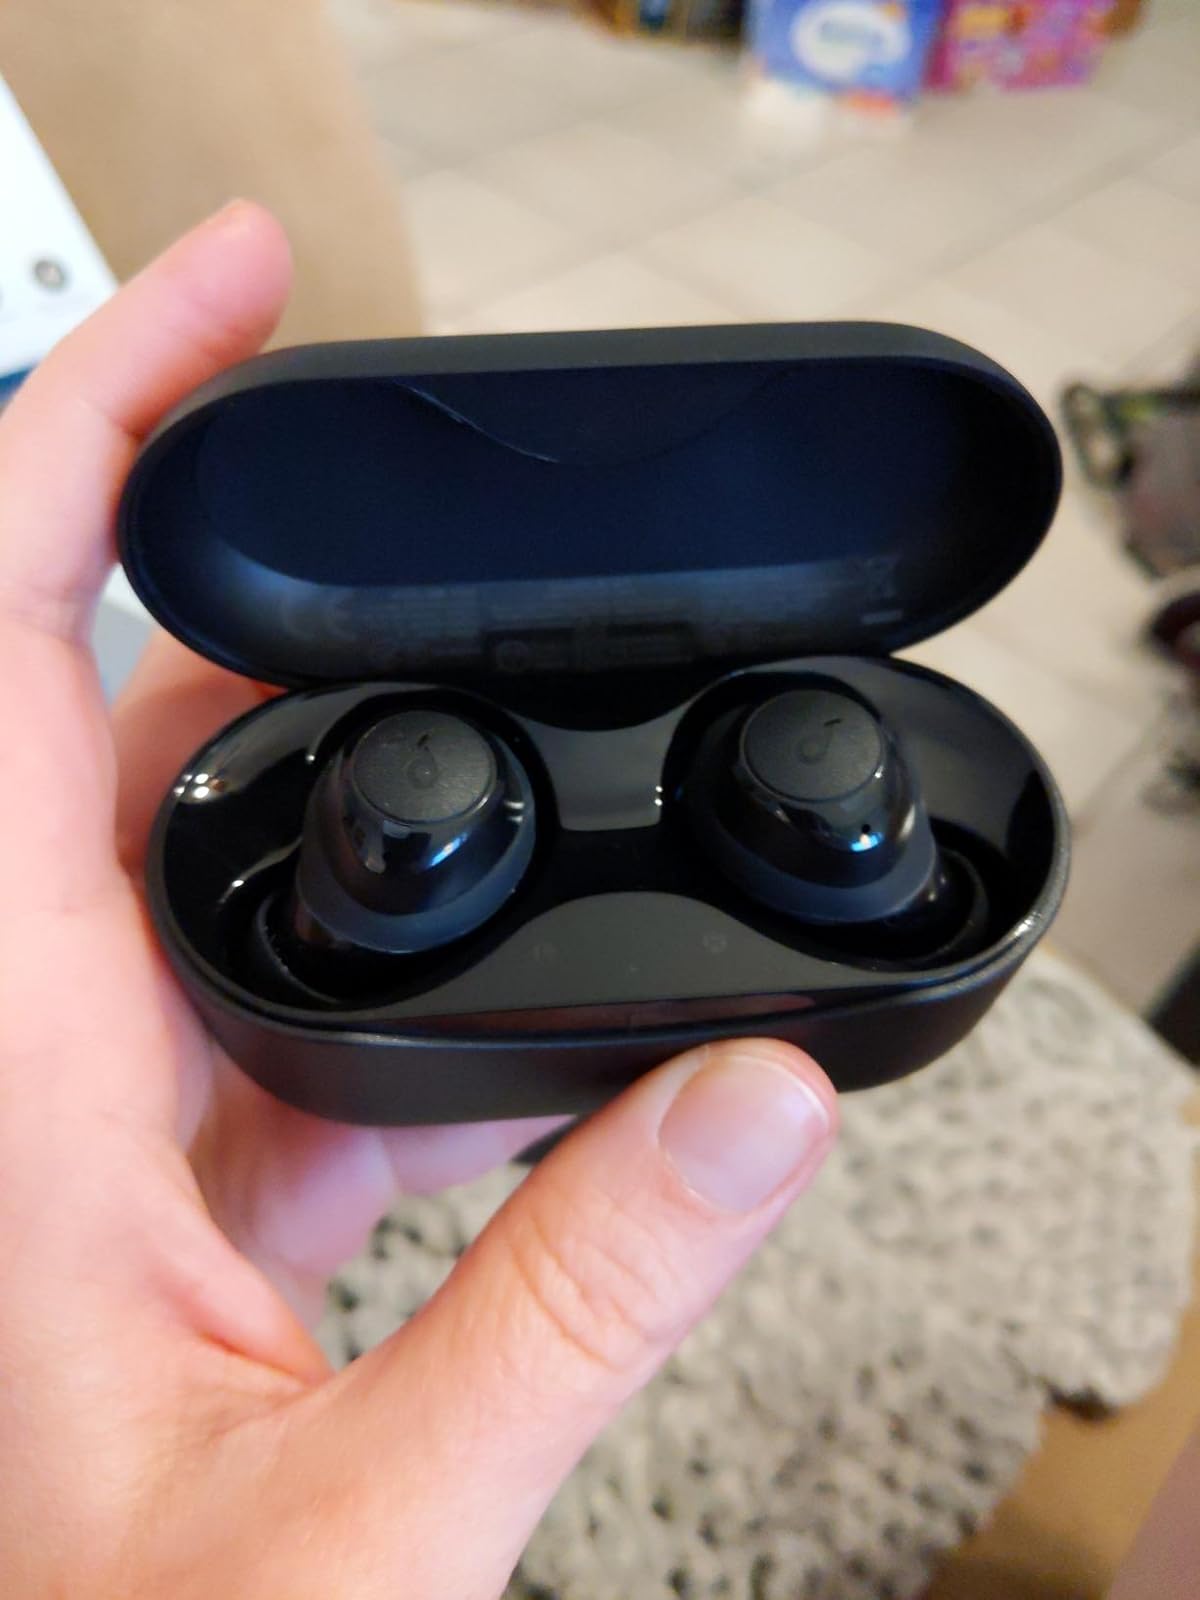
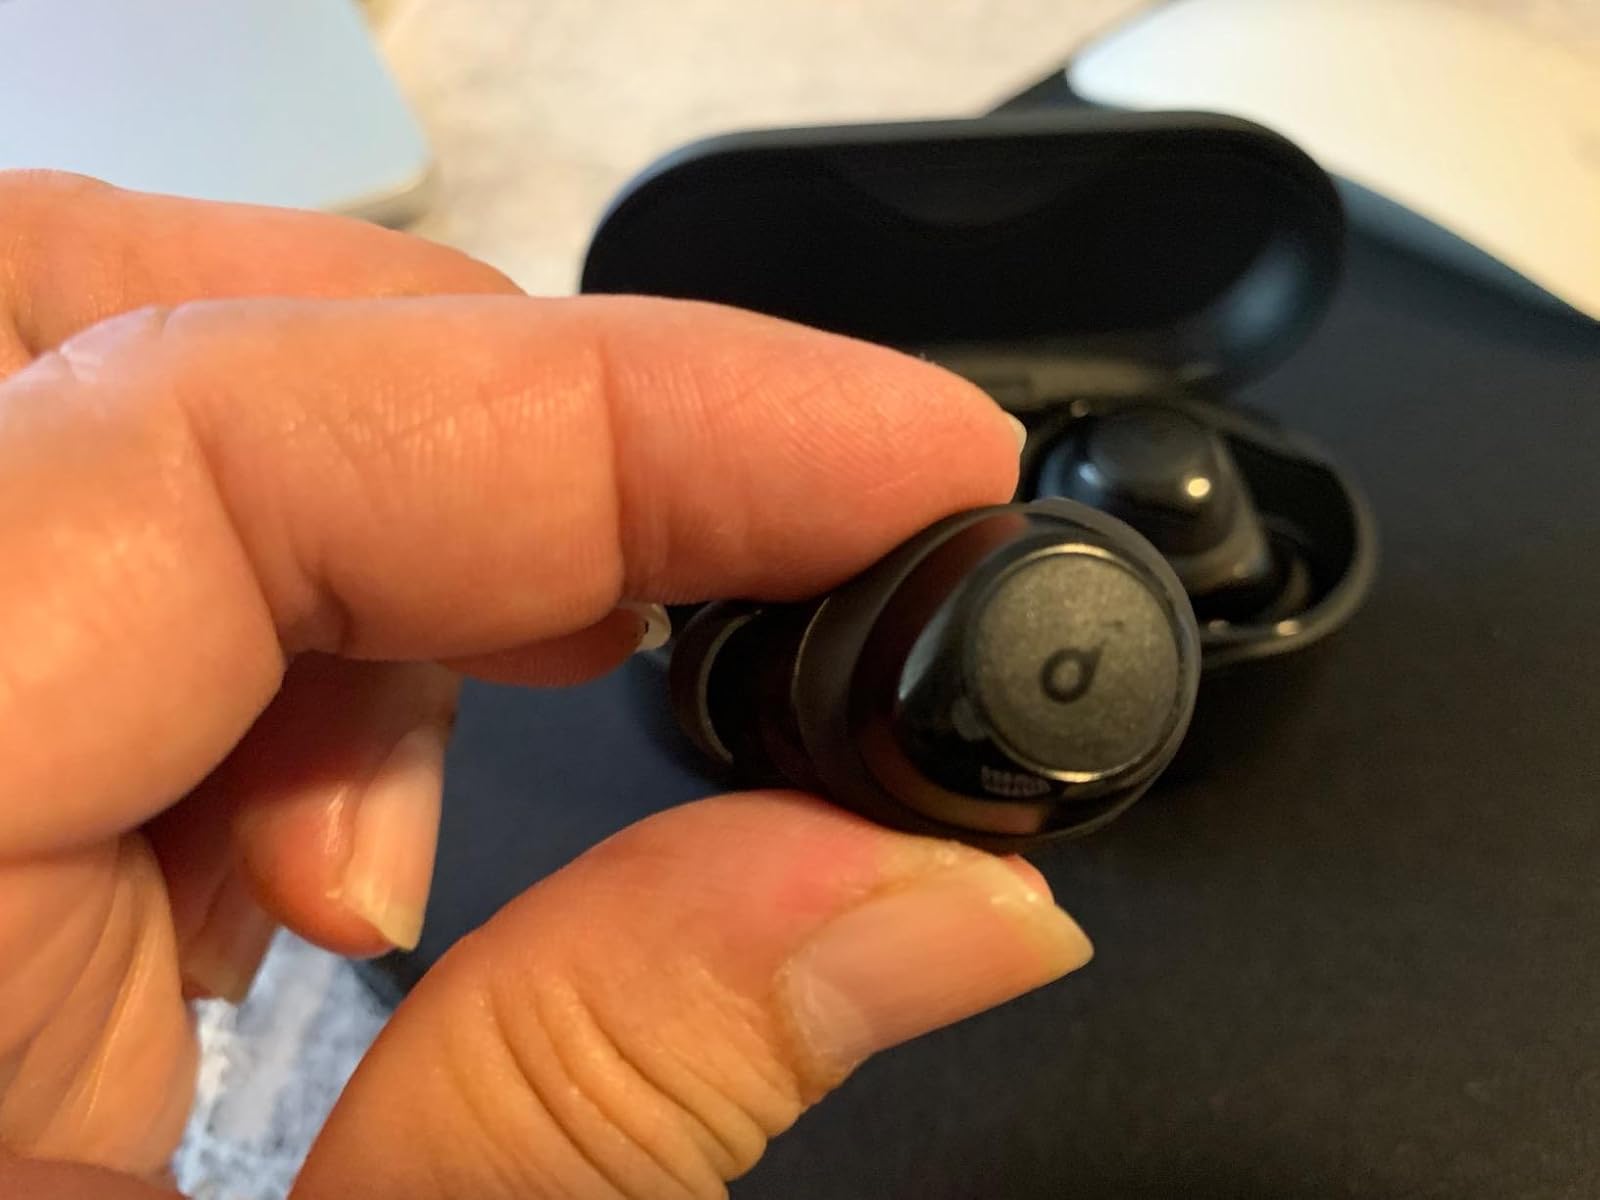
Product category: earbuds
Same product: yes